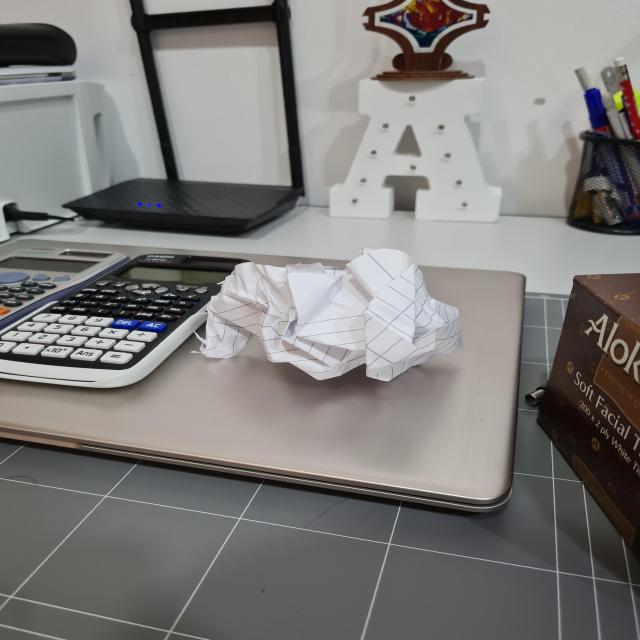
Label: tissues